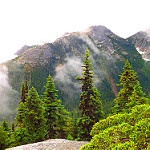
Scene: Outdoor